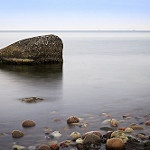
Label: sea